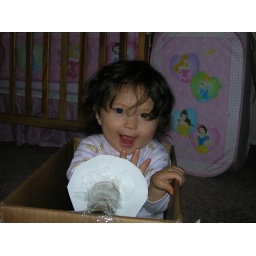
Maya in her box car